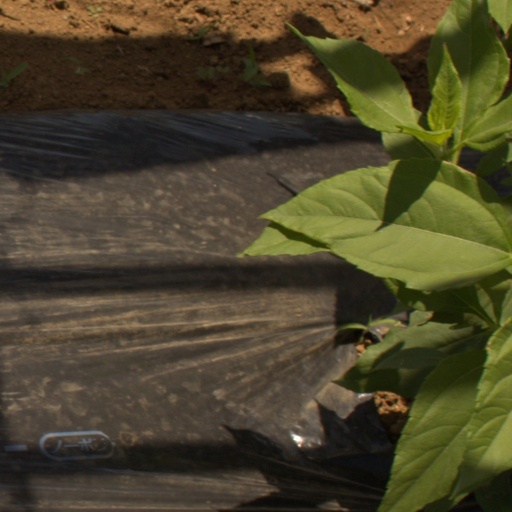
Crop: Jerusalem artichoke